Hamara Dil Aapke Paas Hai

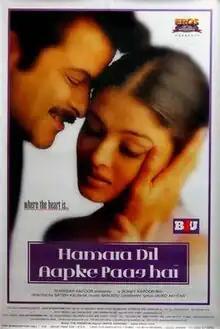
Poster

Hamara Dil Aapke Paas Hai ("My Heart is with You") is a 2000 Indian Hindi-language romantic action drama film directed by Satish Kaushik, produced by Boney Kapoor, released on 25 August 2000. The film stars Anil Kapoor, Aishwarya Rai and Sonali Bendre in the lead roles. It is a remake of 1997 Telugu film "Pelli Chesukundam". and it was one of the highest grossing movies of year 2000.